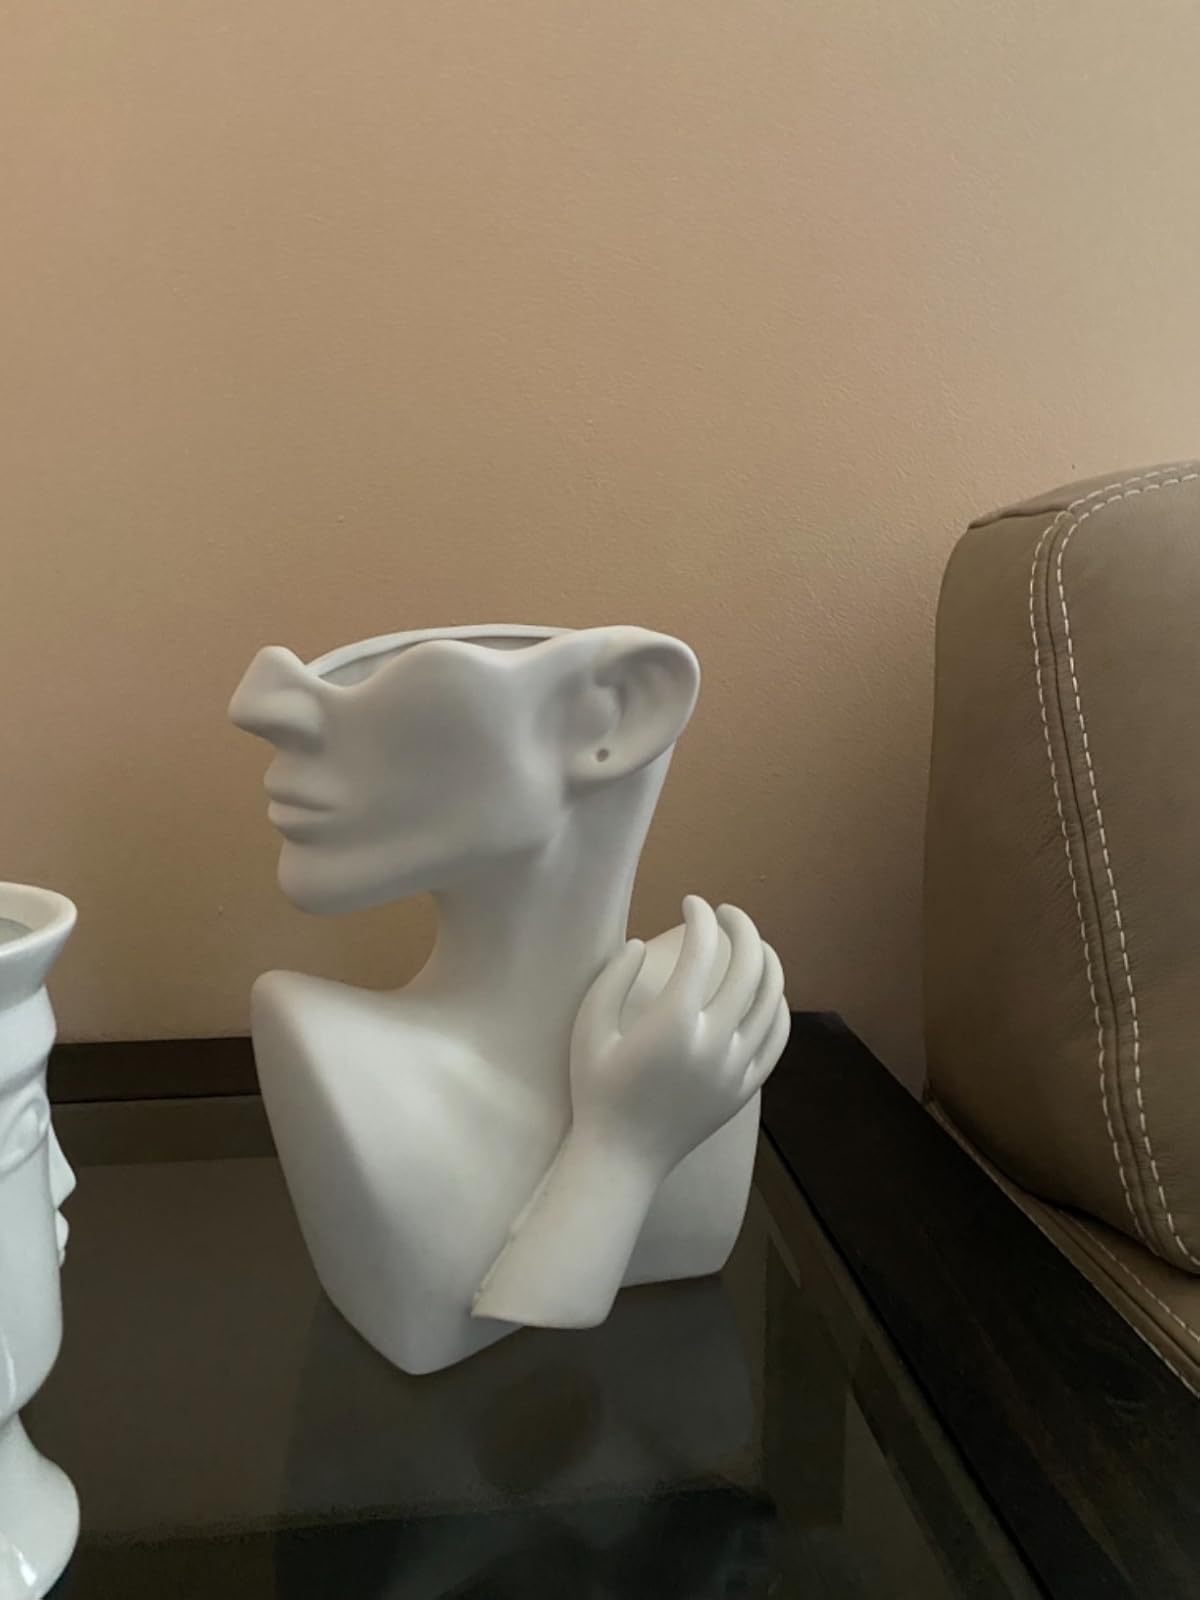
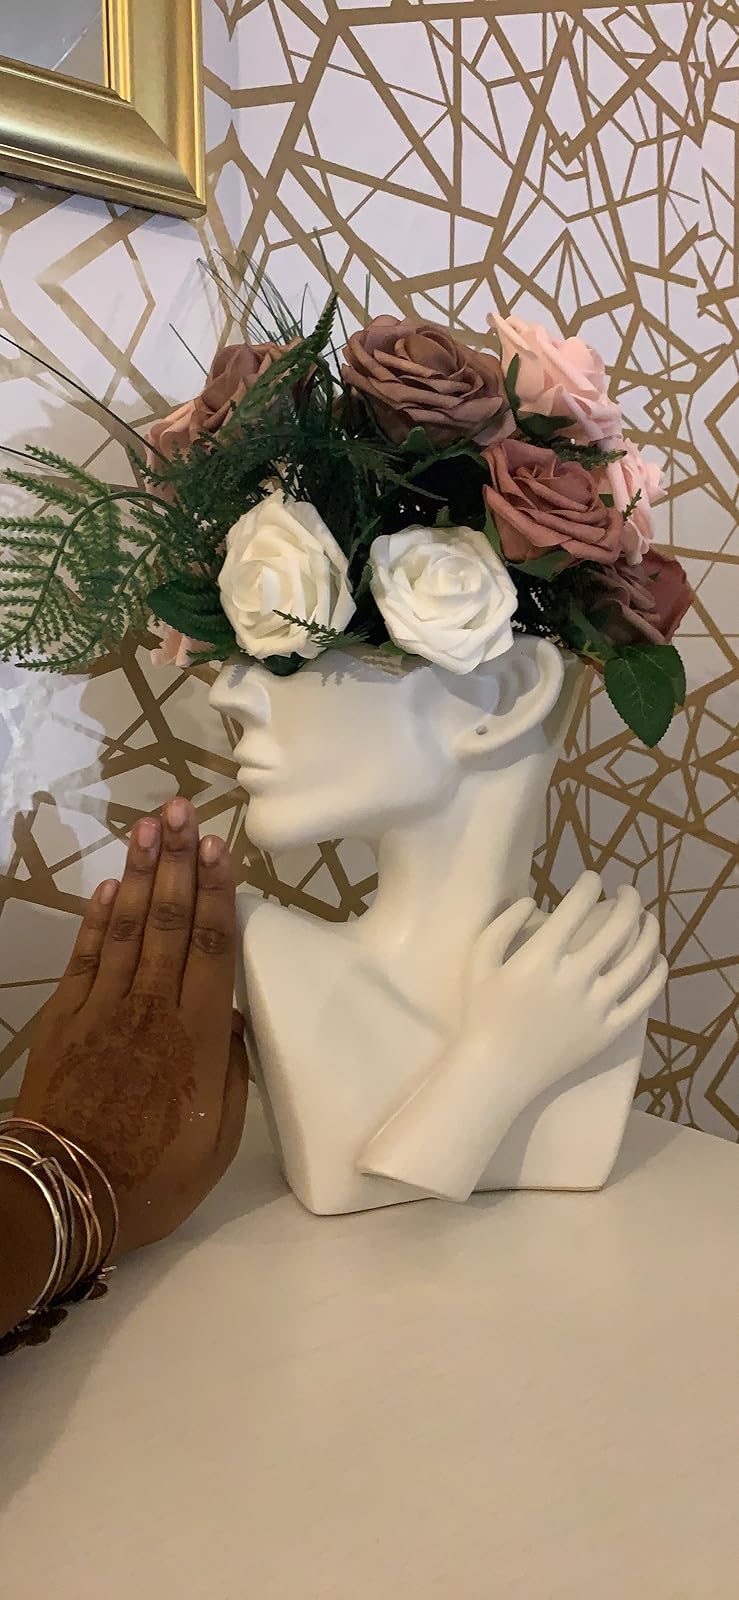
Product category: vase
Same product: yes